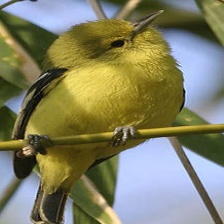
Species: COMMON IORA
Scientific name: AEGITHINA TIPHIA